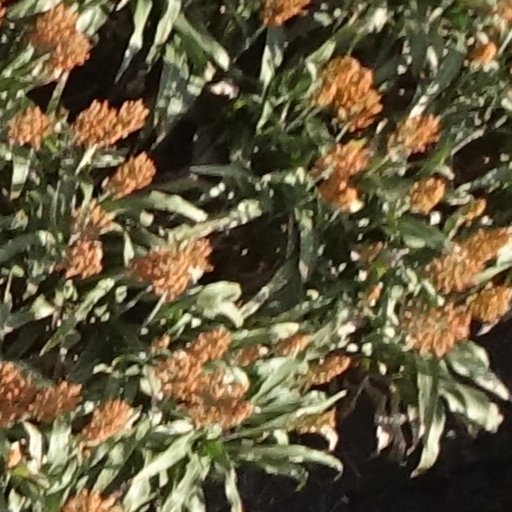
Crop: sorghum